Donkey

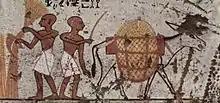
Donkey in an Egyptian painting c. 1298–1235 BC

The genus "Equus", which includes all extant equines, is believed to have evolved from "Dinohippus", via the intermediate form "Plesippus". One of the oldest species is "Equus simplicidens", described as zebra-like with a donkey-shaped head. The oldest fossil to date is approximately 3.5 million years old, and was located in the US state of Idaho. The genus appears to have spread quickly into the Old World, with the similarly aged "Equus livenzovensis" documented from western Europe and Russia.